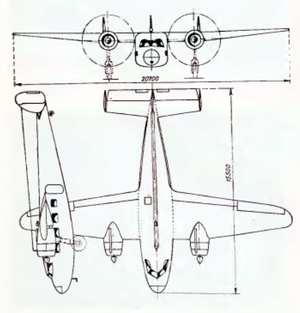
Le de Havilland DH.95 Flamingo est un avion de ligne britannique bimoteur de la Seconde Guerre mondiale construit par de Havilland Aircraft Company. Il fut utilisé comme avion de transport de troupes par la Royal Air Force, et fut également affecté à des missions de communication.